Lyne, Scottish Borders

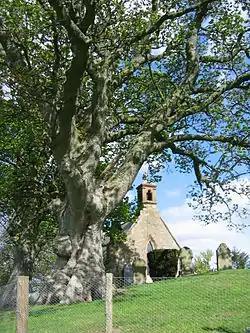
Lyne Kirk, Scottish Borders

By an Act of the Scottish Parliament of 1621, the Parish of Lyne was joined to that Megget, some to the south without any proper connecting road. This union was dissolved after 270 years in 1891.